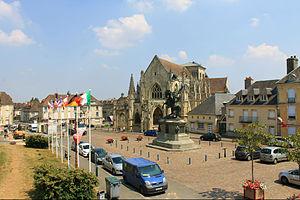
Place Guillaume-le-Conquérant à Falaise (Calvados)
Ce tableau présente la liste de tous les monuments historiques classés ou inscrits dans la ville de Falaise, Calvados, en France.
La statue de Guillaume le Conquérant est située à Falaise, au Calvados, en France. Statue de Guillaume le Conquérant sur un cheval comme son nom l'indique, elle est l'œuvre du sculpteur français Louis Rochet.
La place Guillaume-le-Conquérant est la principale place de Falaise dans le Calvados, en France. Elle porte le nom de Guillaume le Conquérant qui est né dans la ville.